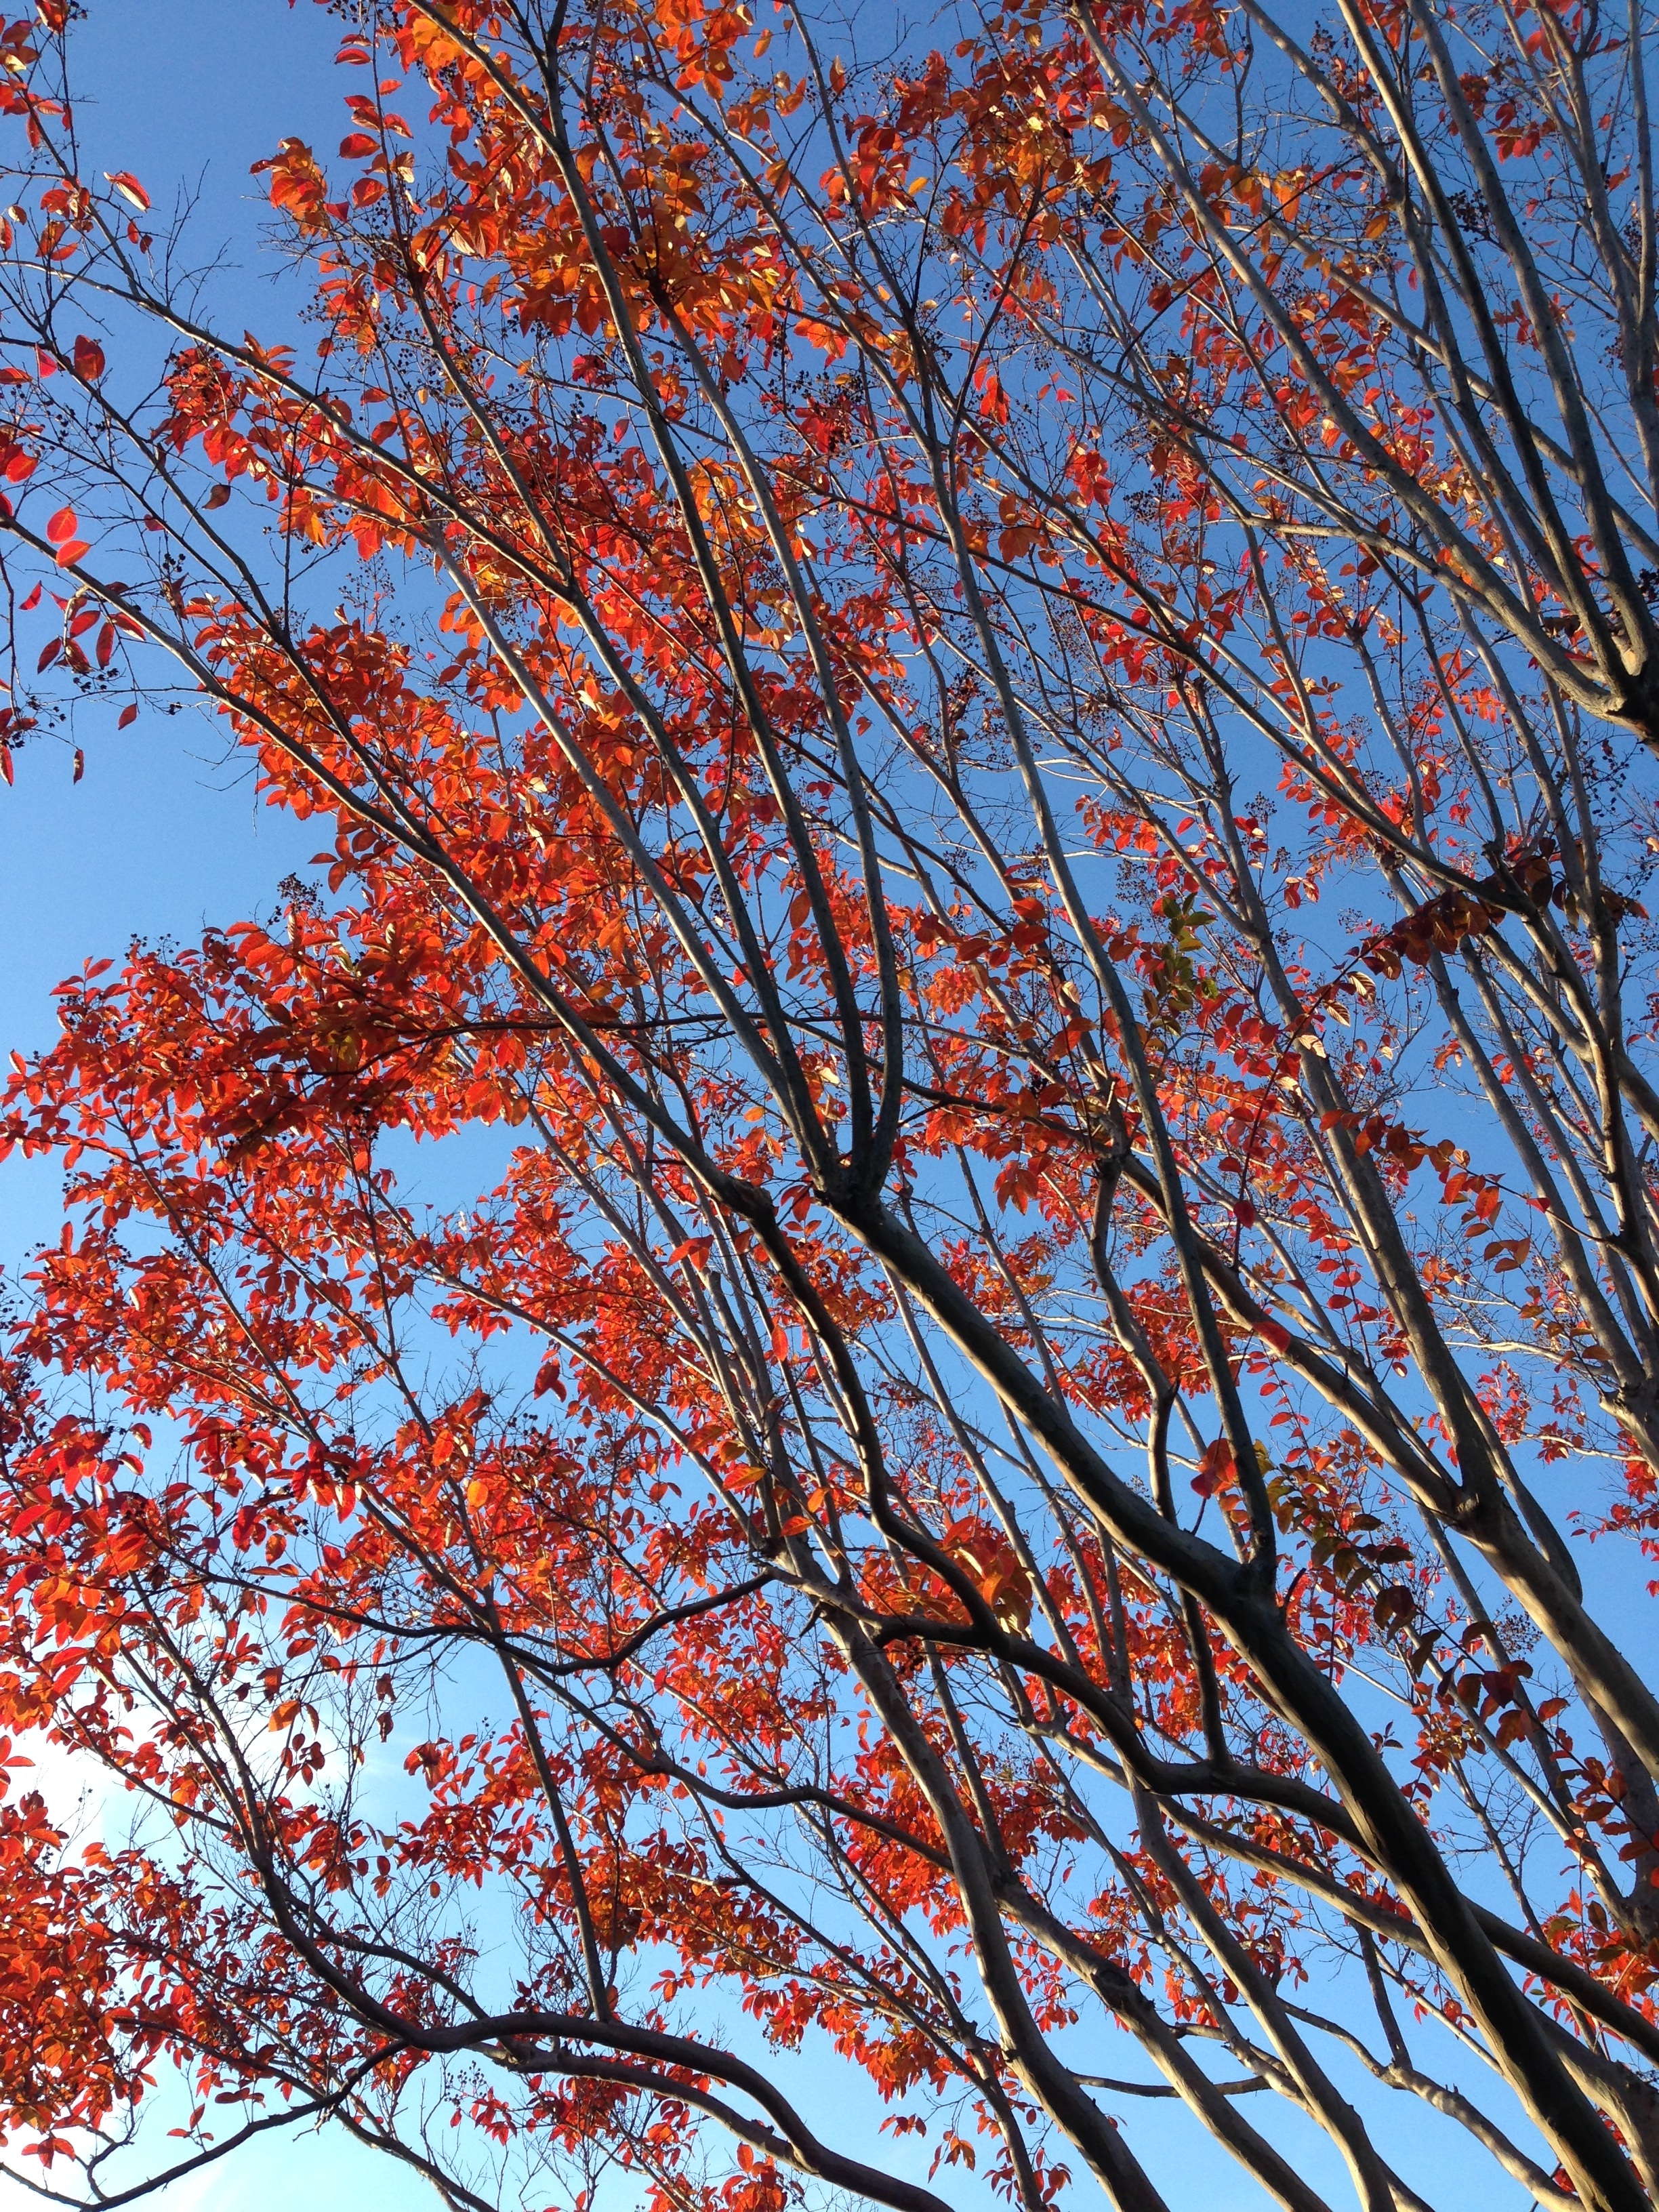
landscape, tree, nature, branch, plant, sky, leaf, flower, autumn, season, autumn leaves, flowering plant, woody plant, land plant